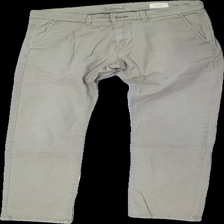
View: front
Type: Trousers
Category: Unisex
Brand: Selected Homme/Femme
Colors: Beige
Material: 100% cotton
Cut: Regular
Season: All
Price range: <50
Recommended usage: Reuse